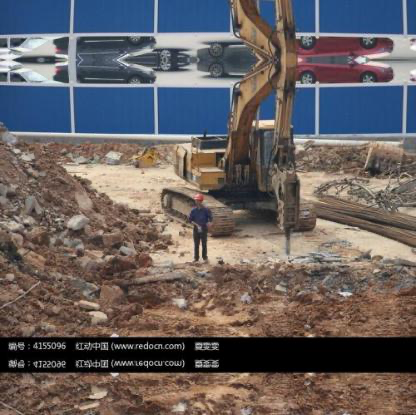
Objects in the image:
label: helmet